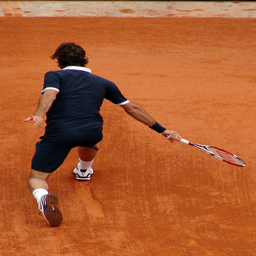
A male tennis player gets ready to hit a tennis ball.
A man with a racket bends down with arms back.
A male in shorts playing tennis in orange dirt
A man about to swing a tennis racket on a tennis court
A young man holding a tennis racquet on a  court.